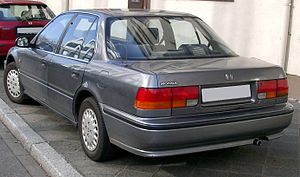
Honda Accord (4. generation) / Sedan
Bagfra
Honda Accord er en stor mellemklassebil fra den japanske bilfabrikant Honda. Den fjerde generation blev bygget i årene 1989 til 1994.